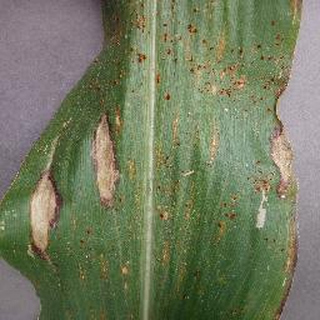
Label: corn_northern_leaf_blight